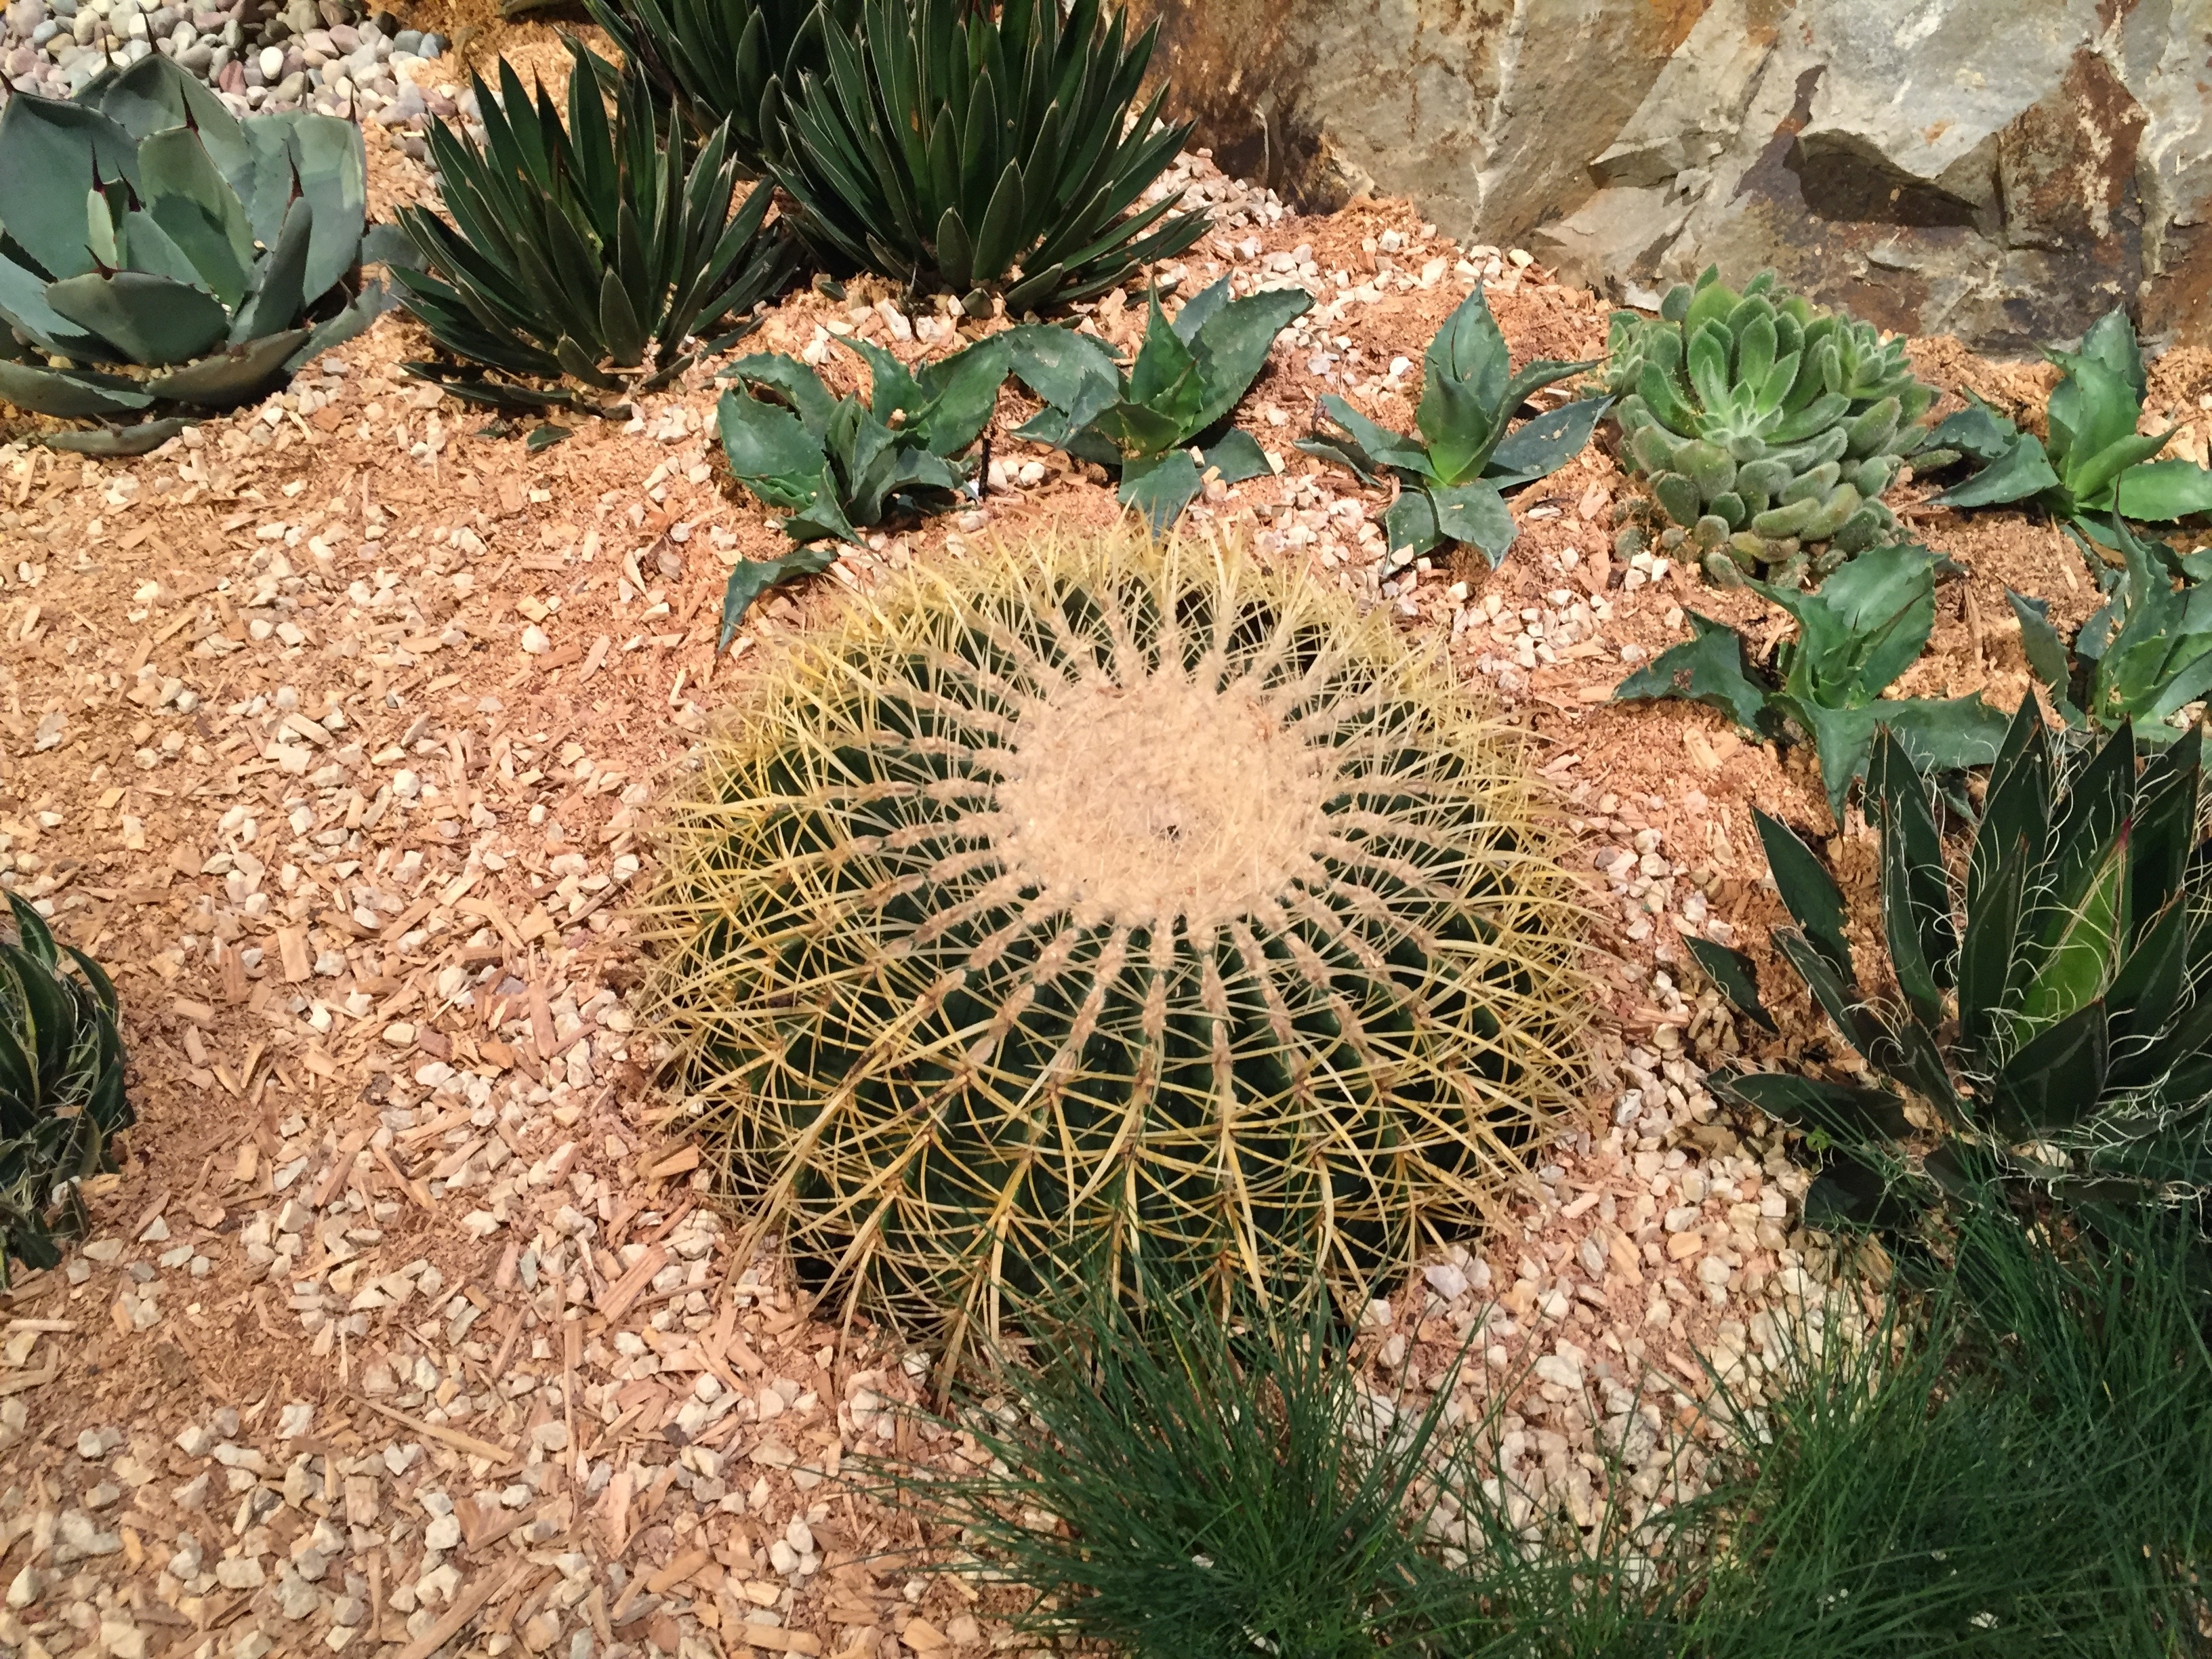
nature, cactus, plant, flower, dry, grow, natural, botany, succulent, environmental, garden, flora, flowering plant, grass family, land plant, hedgehog cactus